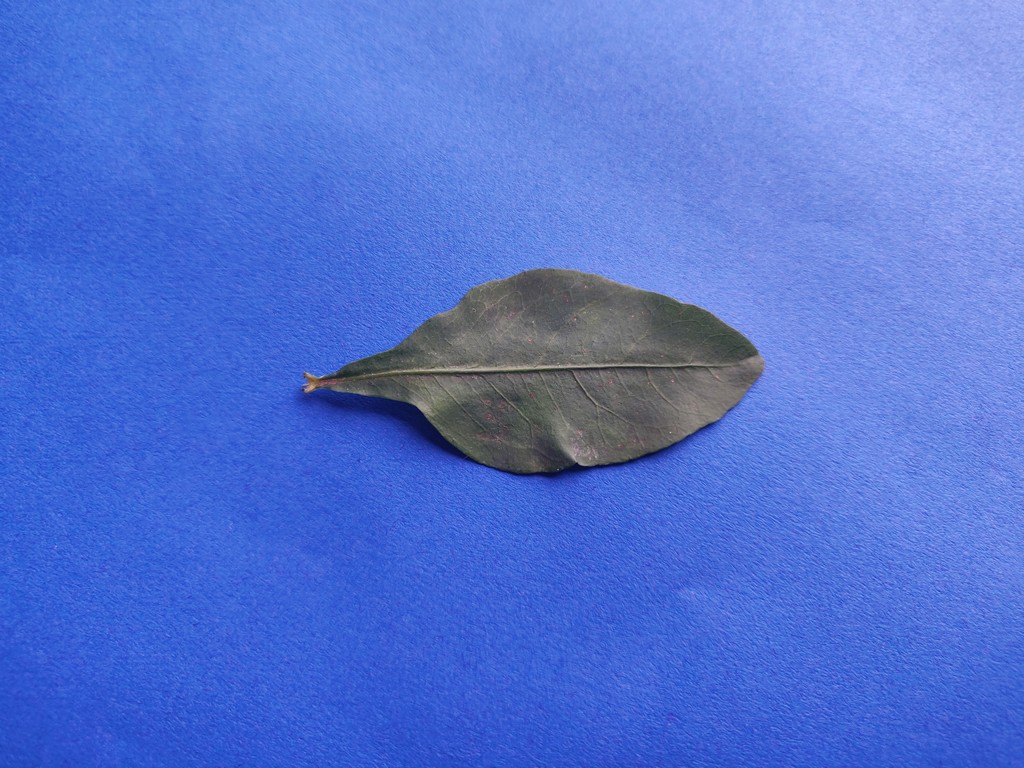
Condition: Healthy
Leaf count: single
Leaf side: front